List of African American newspapers in Arizona

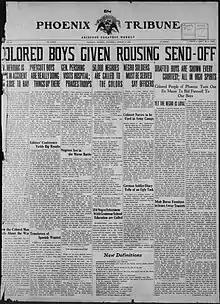
Front page of a 1918 issue of the "Phoenix Tribune", filled with news of World War I.

This is a list of African American newspapers that have been published in the state of Arizona. It includes both current and historical newspapers.